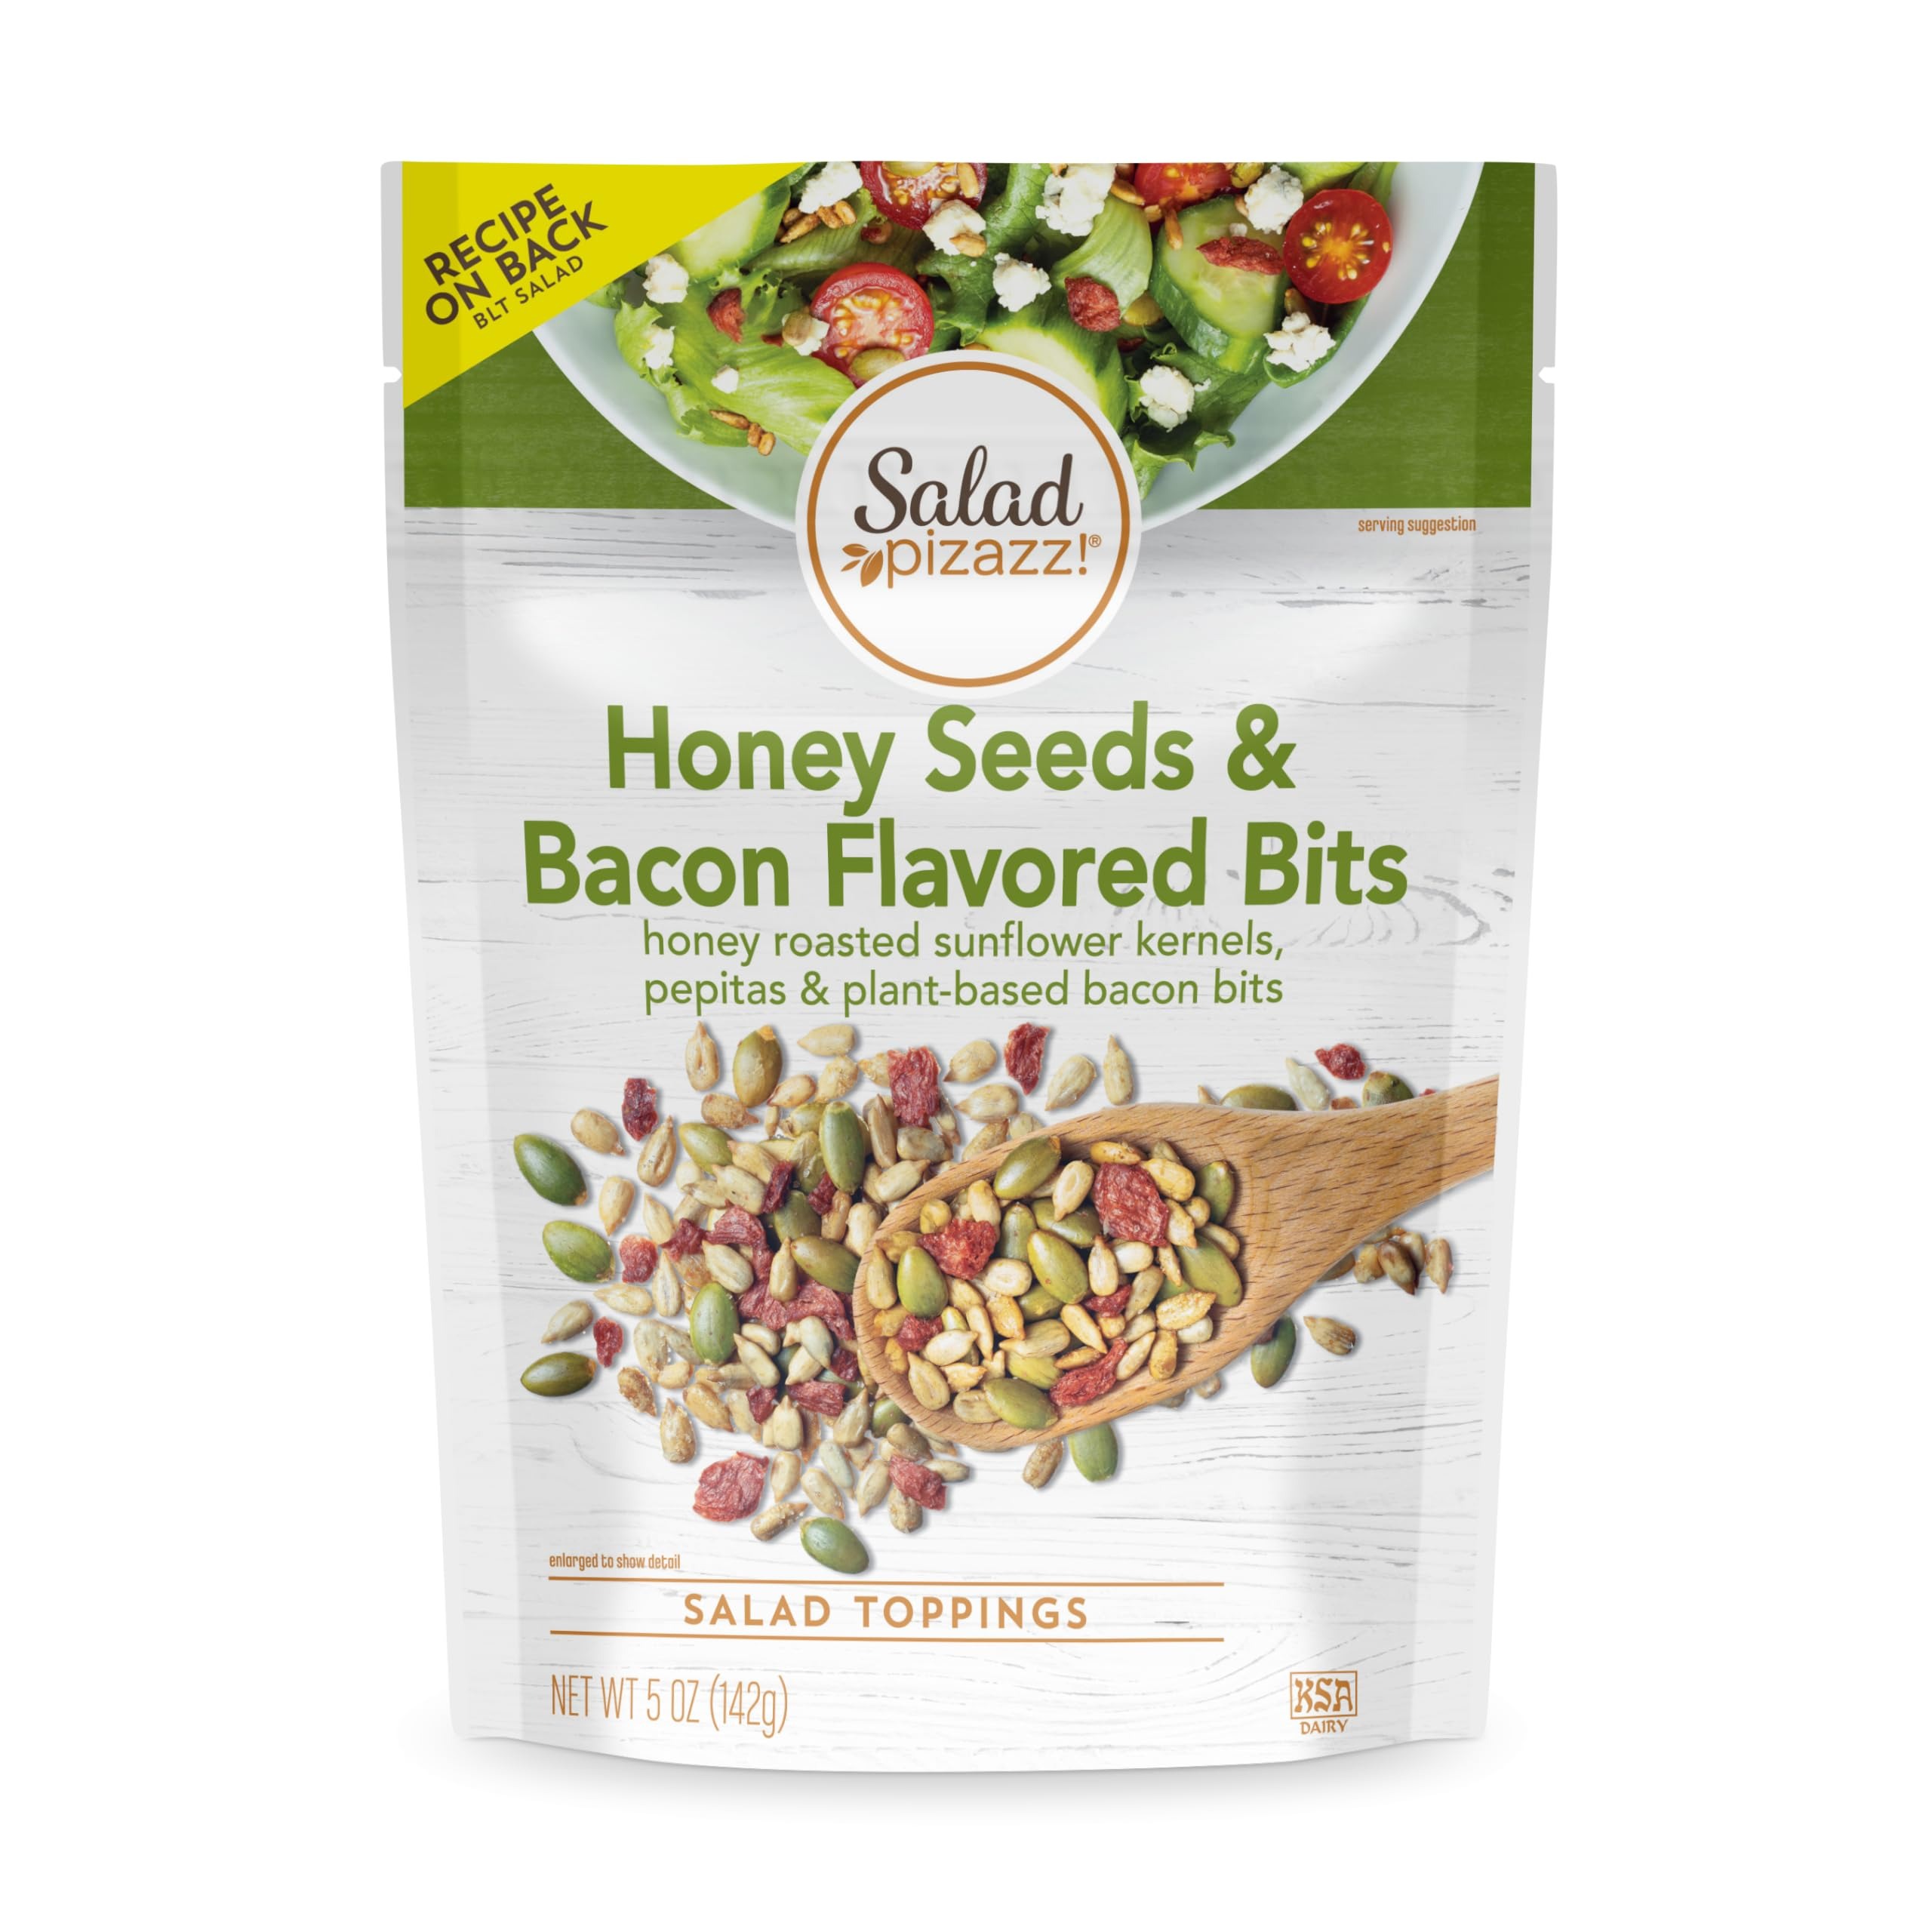
Item Name: Salad Pizazz Honey Seeds & Bacon Flavored Bits Topper, 5oz (Pack of 12)
Bullet Point 1: (Pack of 12) 5oz bags of delicious USA grown honey roasted sunflower kernels and savory plant based bacon bits
Bullet Point 2: Resealable bag for ultimate freshness and multiple uses
Bullet Point 3: Delicious blend of savory & sweet
Bullet Point 4: Good source of plant protein
Bullet Point 5: Delicious on salads, soups or sprinkled on other roasted veggies
Value: 60.0
Unit: Ounce

Price: 2.98